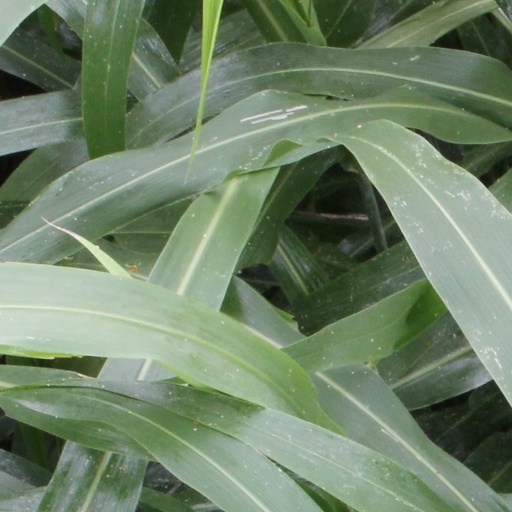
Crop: sorghum